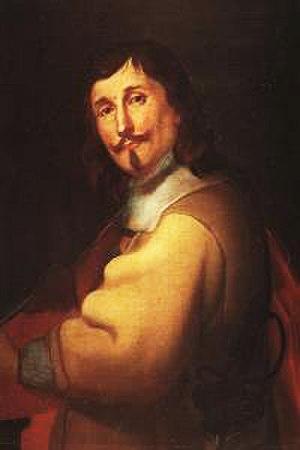
Giacomo Torelli est un peintre et scénographe italien du XVIIᵉ siècle. Véritable ingénieur, ses innovations concernant la machinerie théâtrale sont à l'origine de nombreux dispositifs de mise en scène moderne.